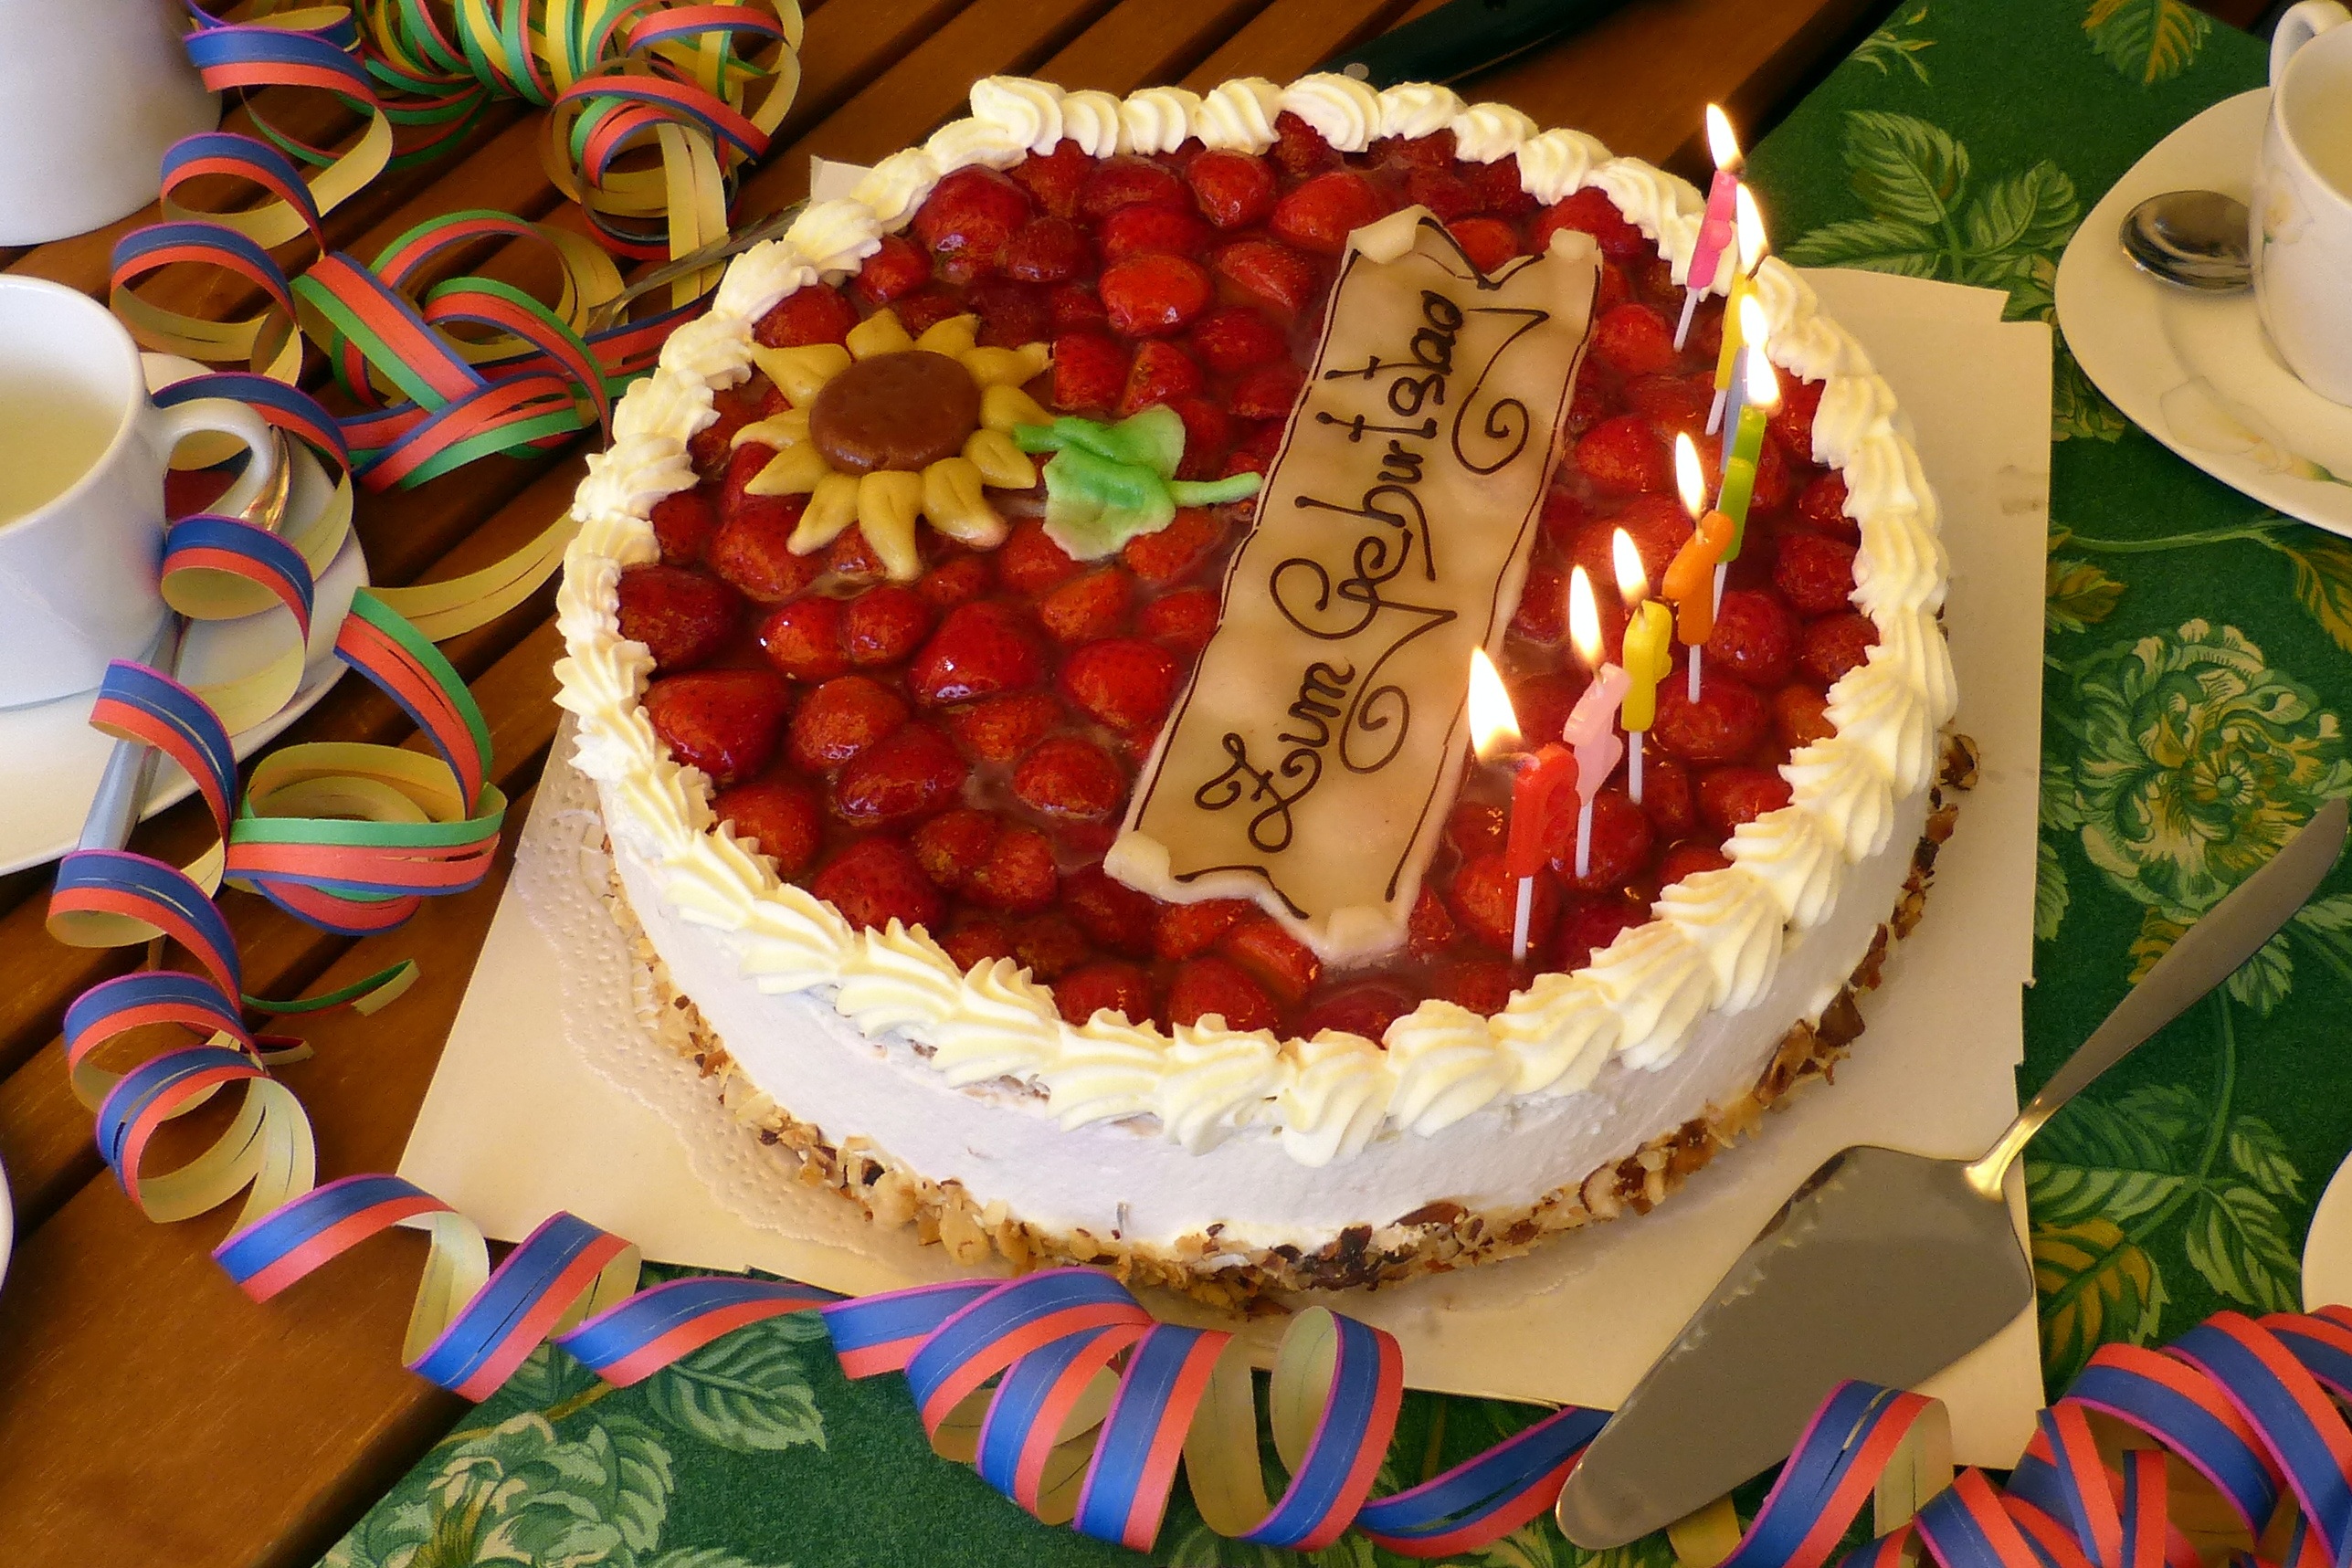
flower, celebration, food, dessert, delicious, cake, birthday cake, festival, candles, icing, birthday, birthday table, sweetness, baked goods, flavor, torte, strawberry pie, birthday party, buttercream, cake decorating, garlands